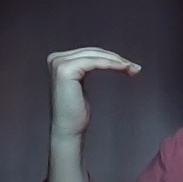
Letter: haa